Dressed crab

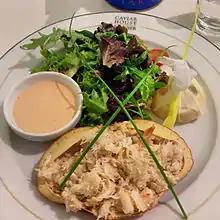
Crab meat in shell with salad and Marie Rose sauce.

Dressed crab is a traditional seafood meal in British cuisine made of the meat of an edible or brown crab served in its own shell. A mixture of white and brown meat is used, often arranged in an artistic style. If the claws are included, these may be cracked by the diner or the meat from the claws may be included whole.